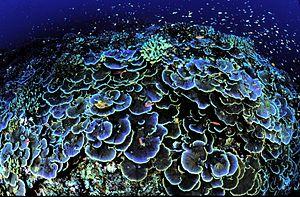
Acroporidae est une famille de cnidaires anthozoaires. La famille est apparue au Jurassique supérieur et regroupe les plus importantes espèces bâtisseuses de récifs parmi les Scleractinia.
Montipora est un genre de scléractiniaires.
Montipora aequituberculata est une espèce de coraux appartenant à la famille des Acroporidae.